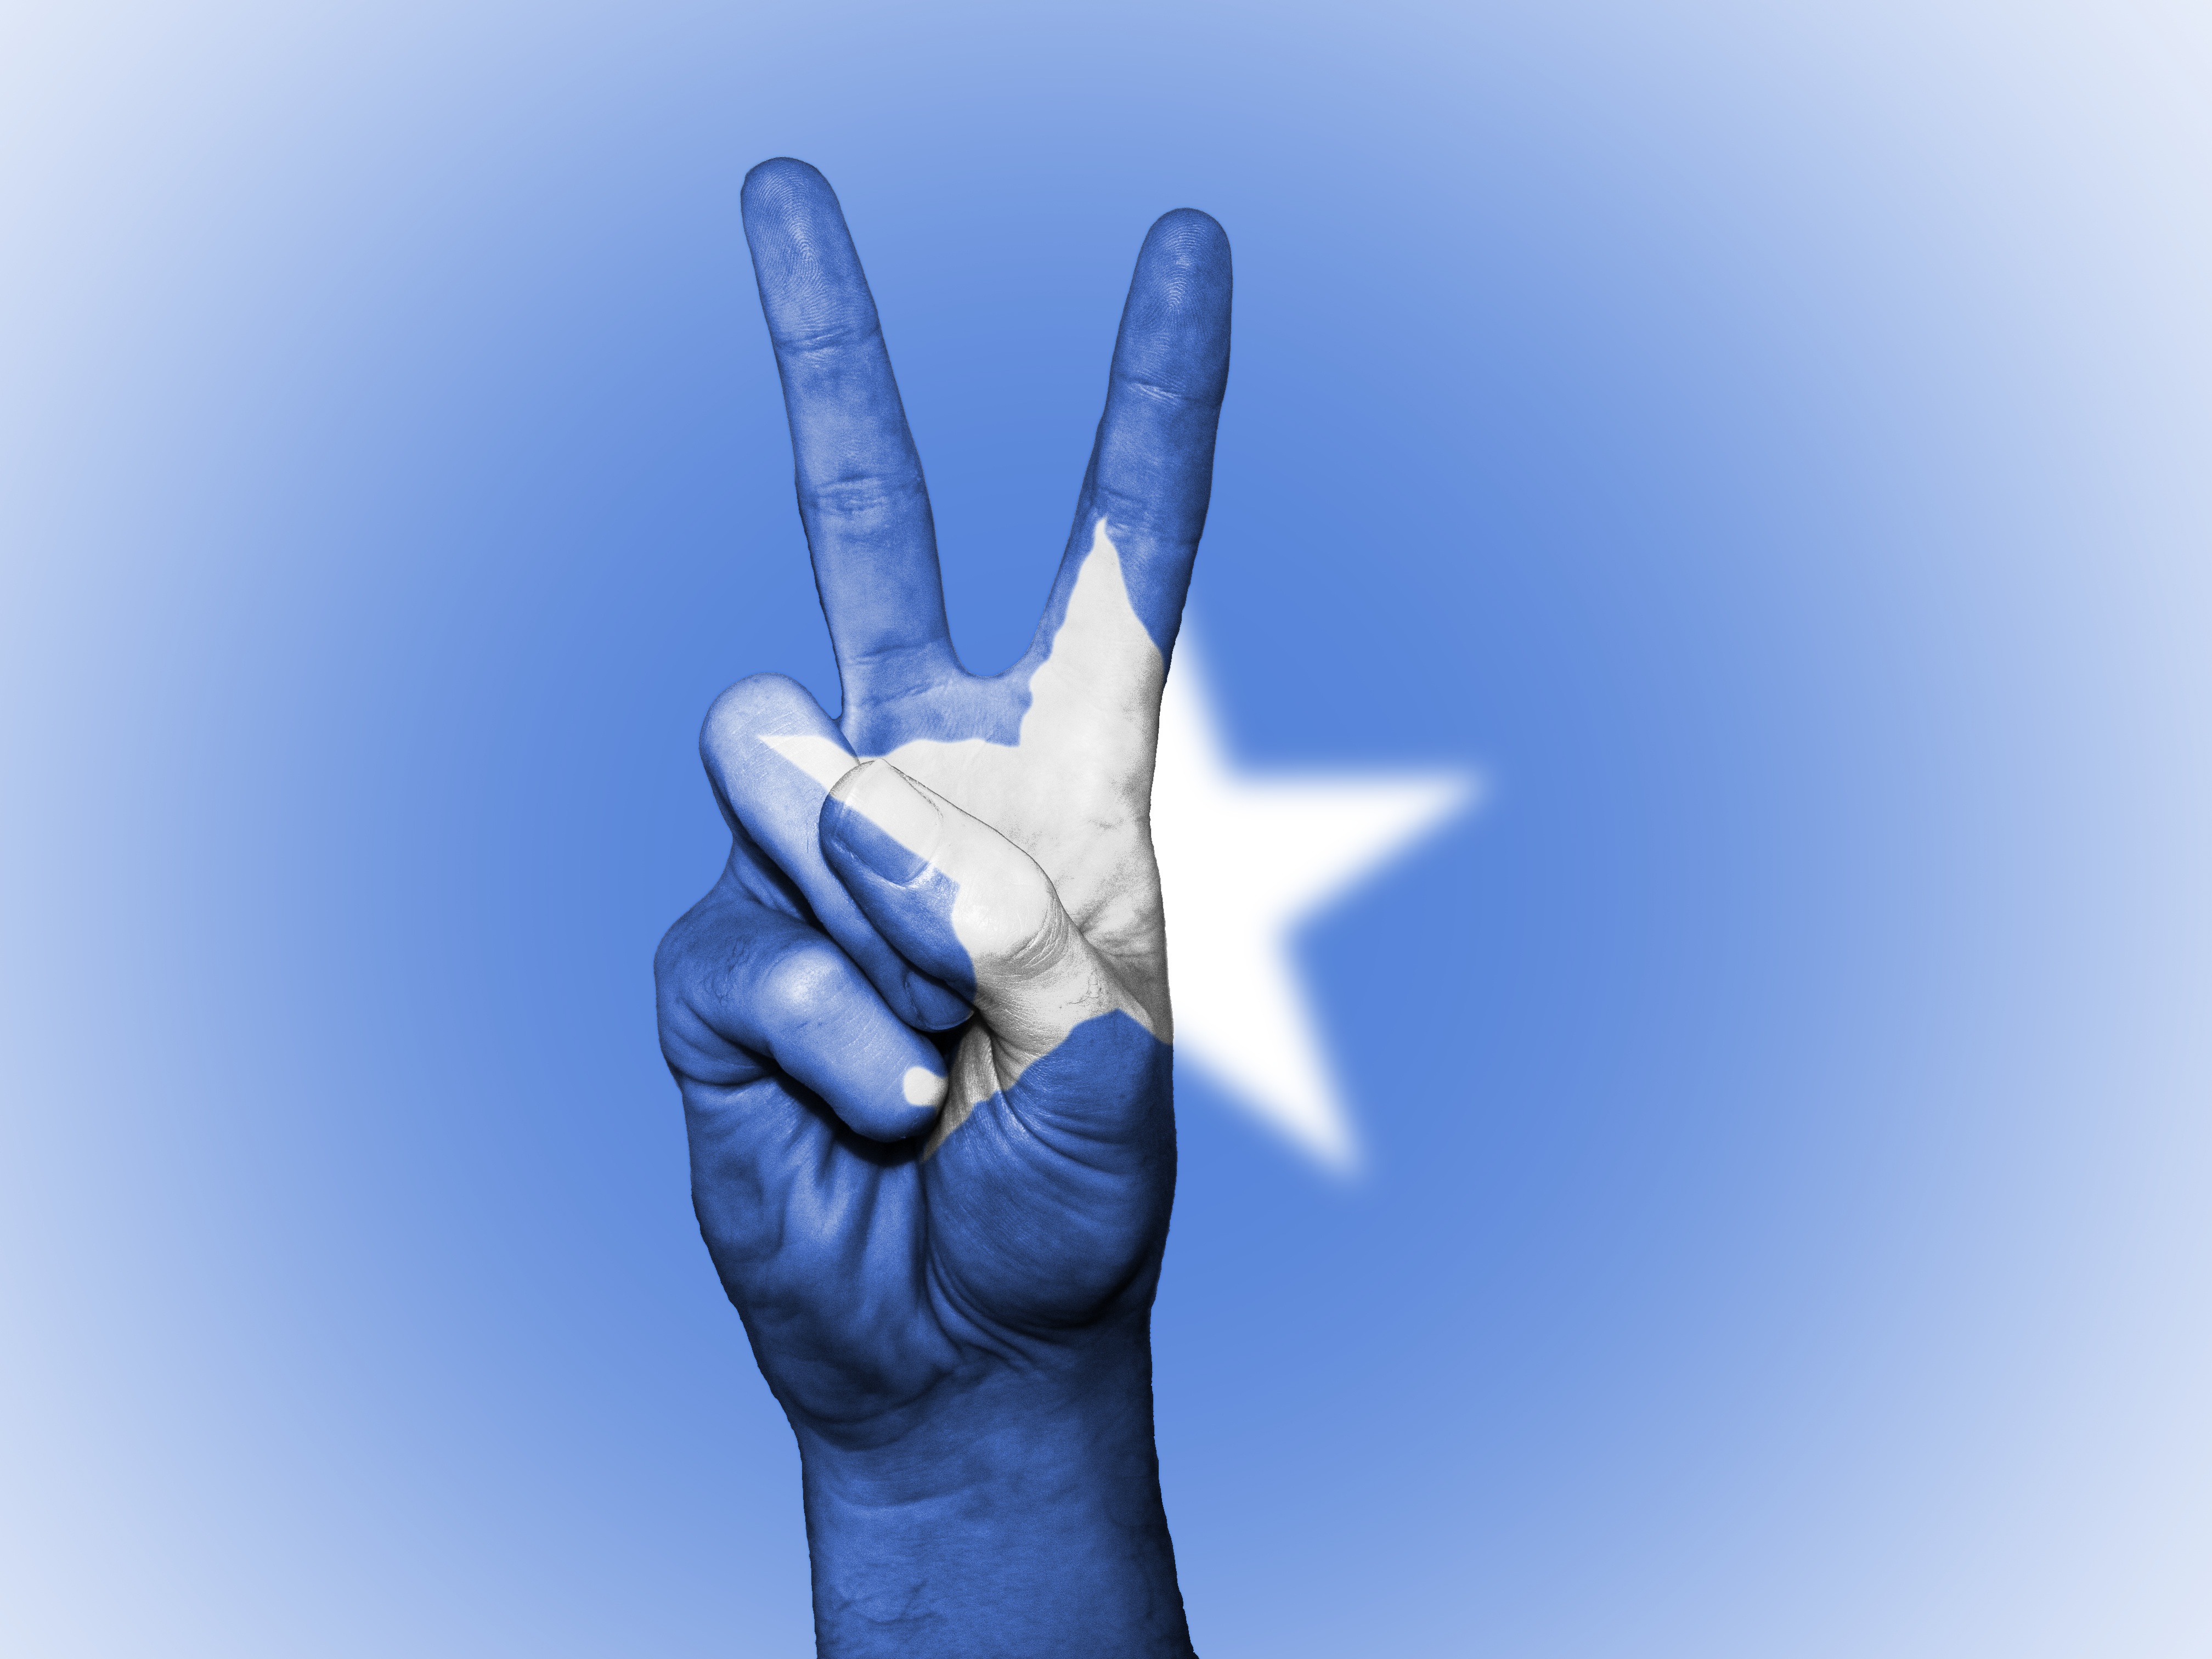
hand, country, travel, finger, symbol, banner, flag, peace, tourism, arm, brand, national, colors, background, state, icon, nation, thumb, ensign, sense, somalia